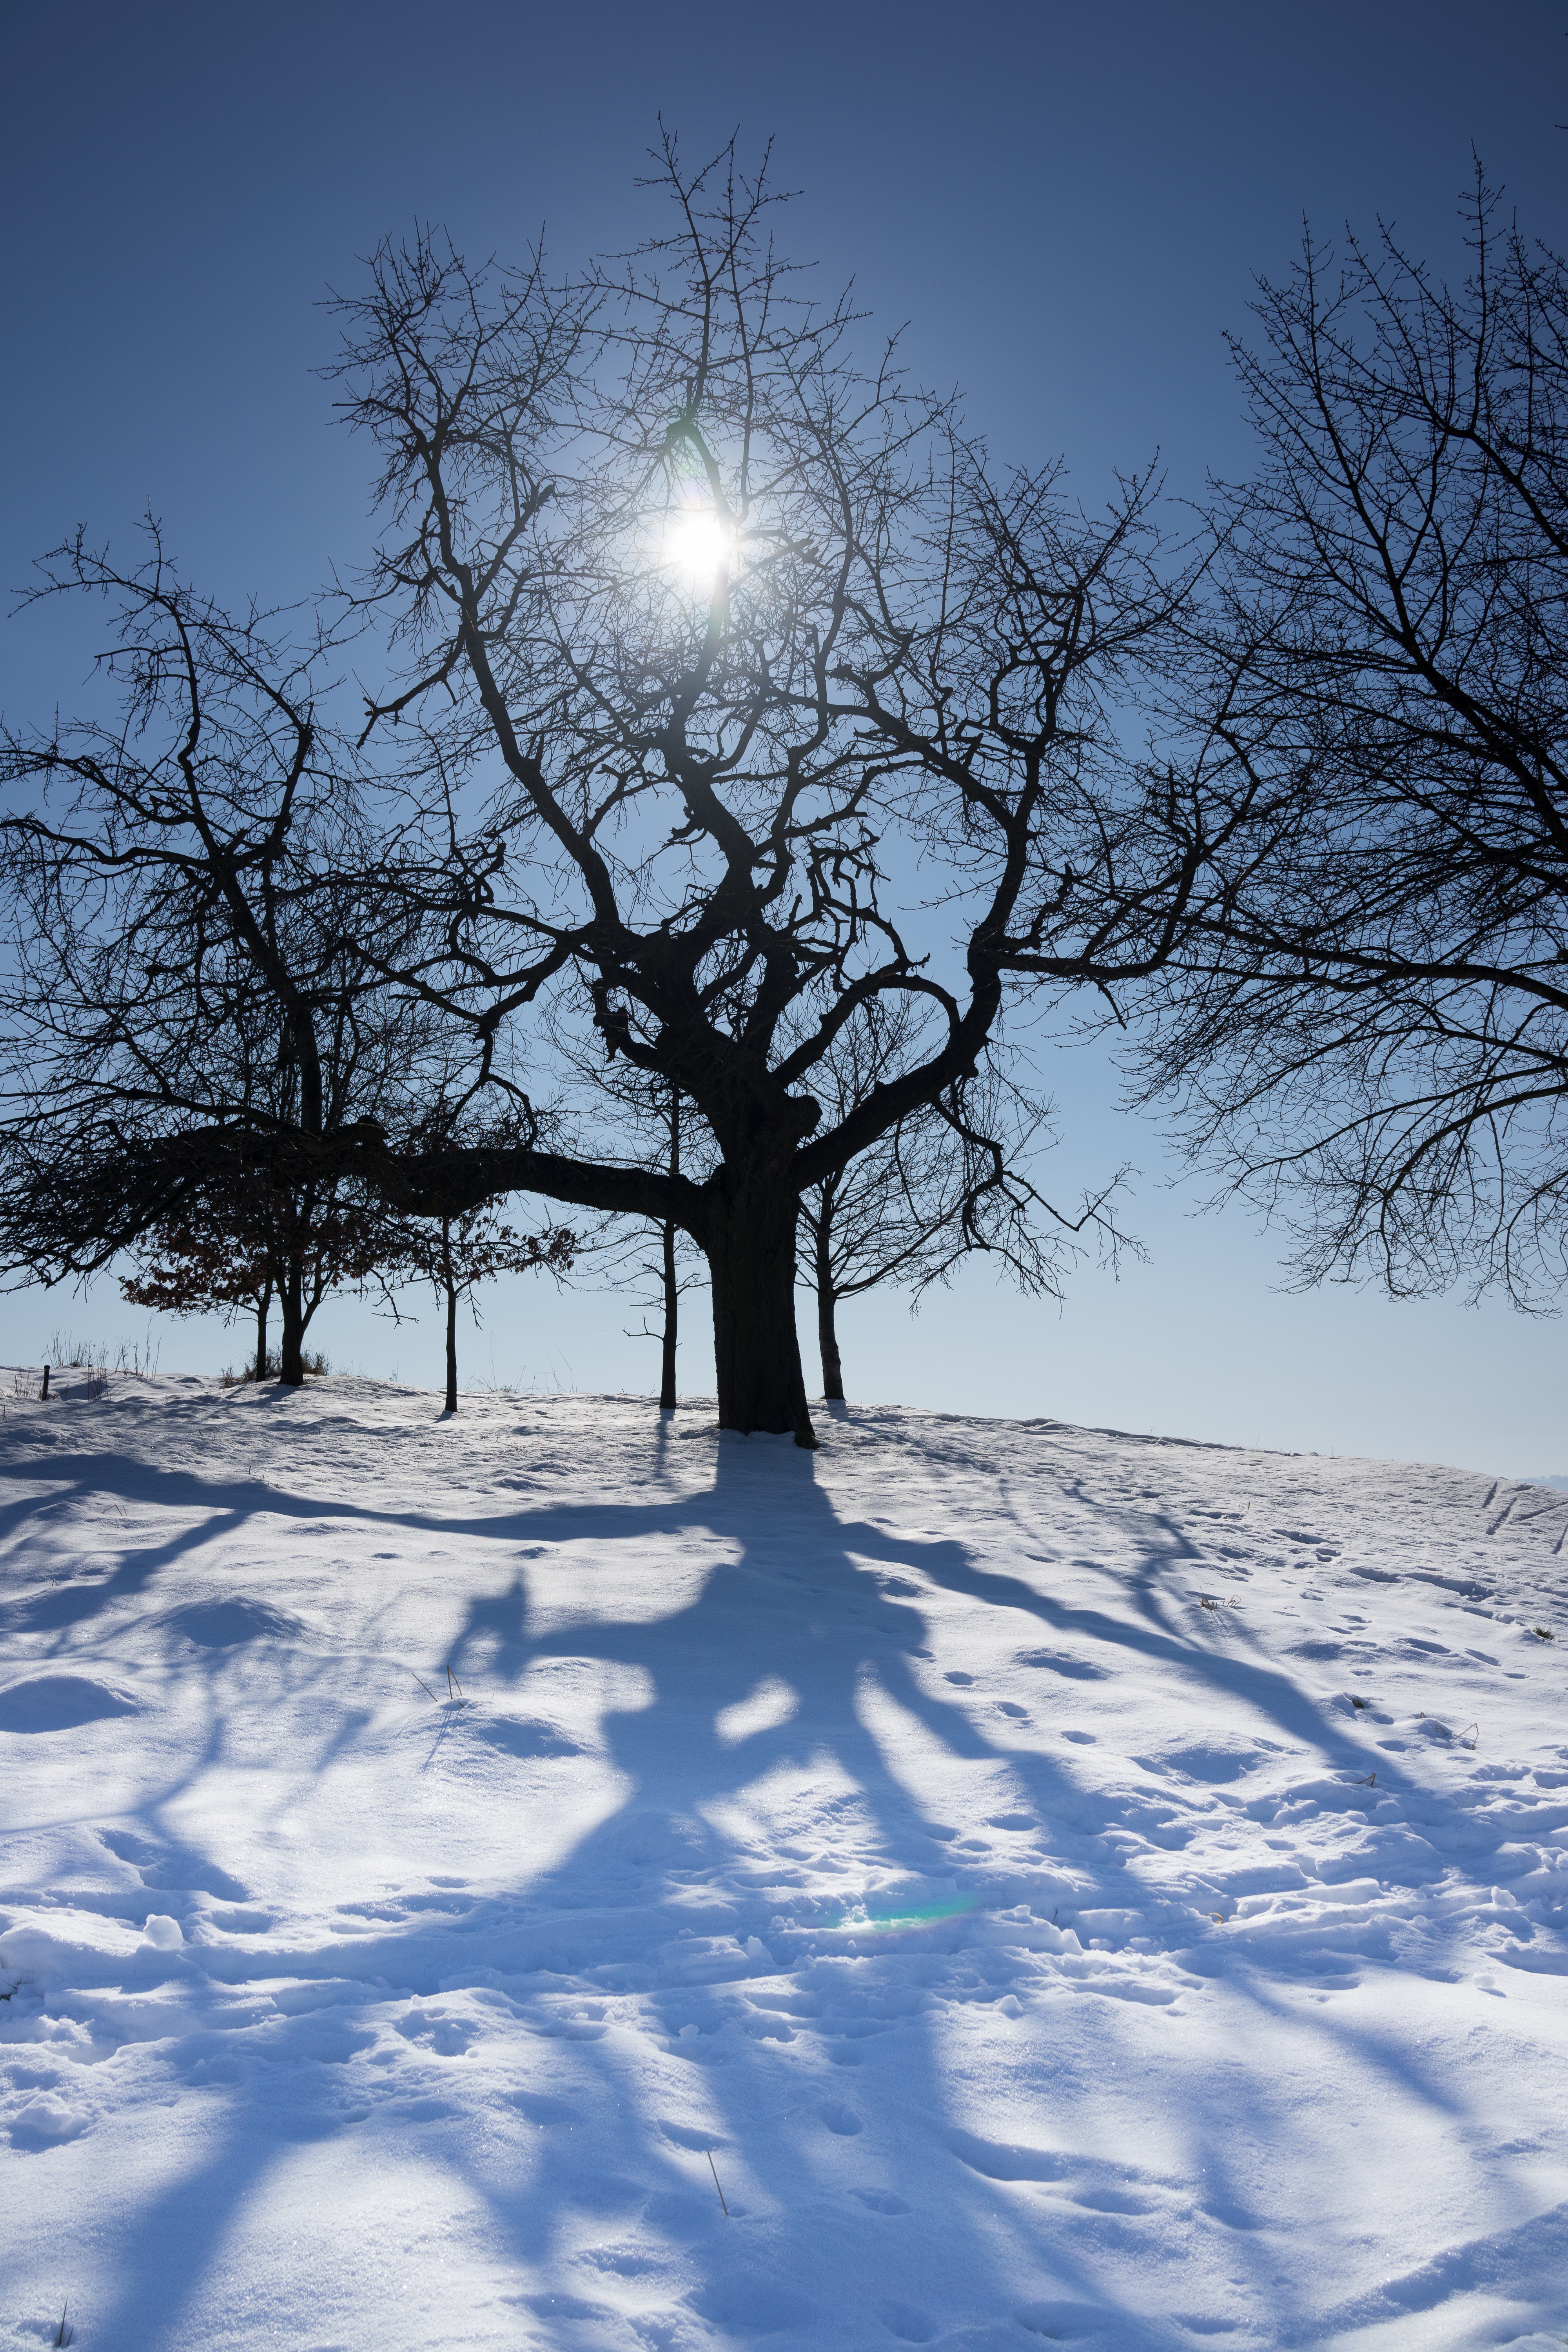
tree, nature, branch, snow, winter, plant, sun, sunlight, morning, frost, weather, shadow, season, loneliness, freezing, woody plant